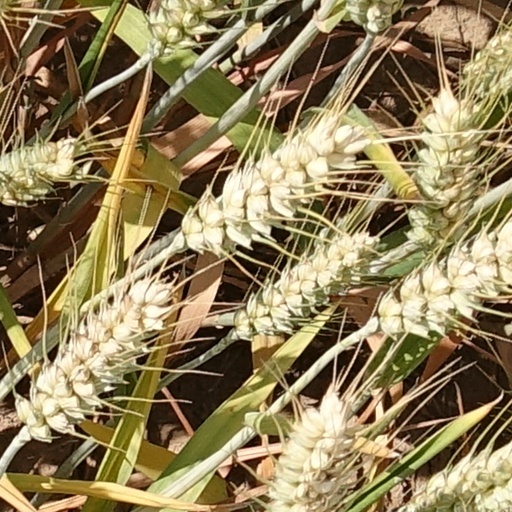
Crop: wheat